Antonio Carpenè

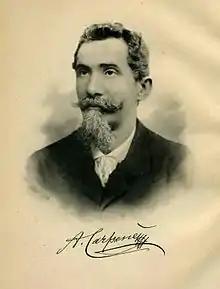
Antonio Carpenè

Antonio Carpenè (Brugnera, August 17, 1838 – Conegliano, March 23, 1902) was an Italian chemist and oenologist.